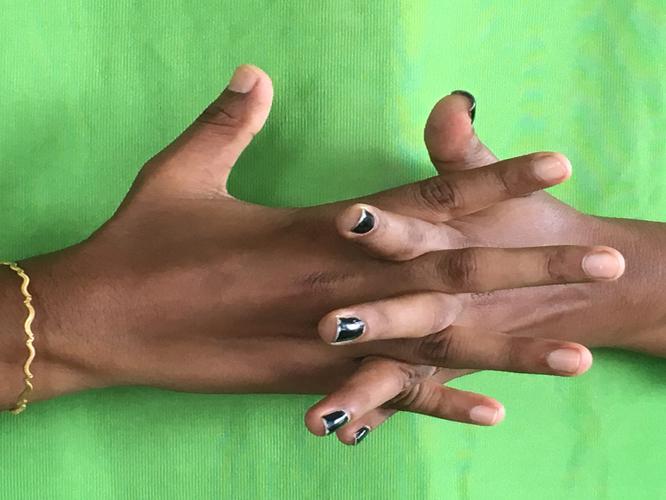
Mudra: Karkatta
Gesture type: double_hand